Public housing

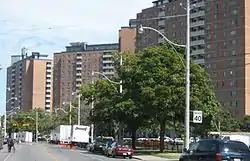

All funds for properties were provided by the Brazilian public bank, . The bank financed development and provided mortgages for qualifying families.